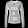
Label: Pullover